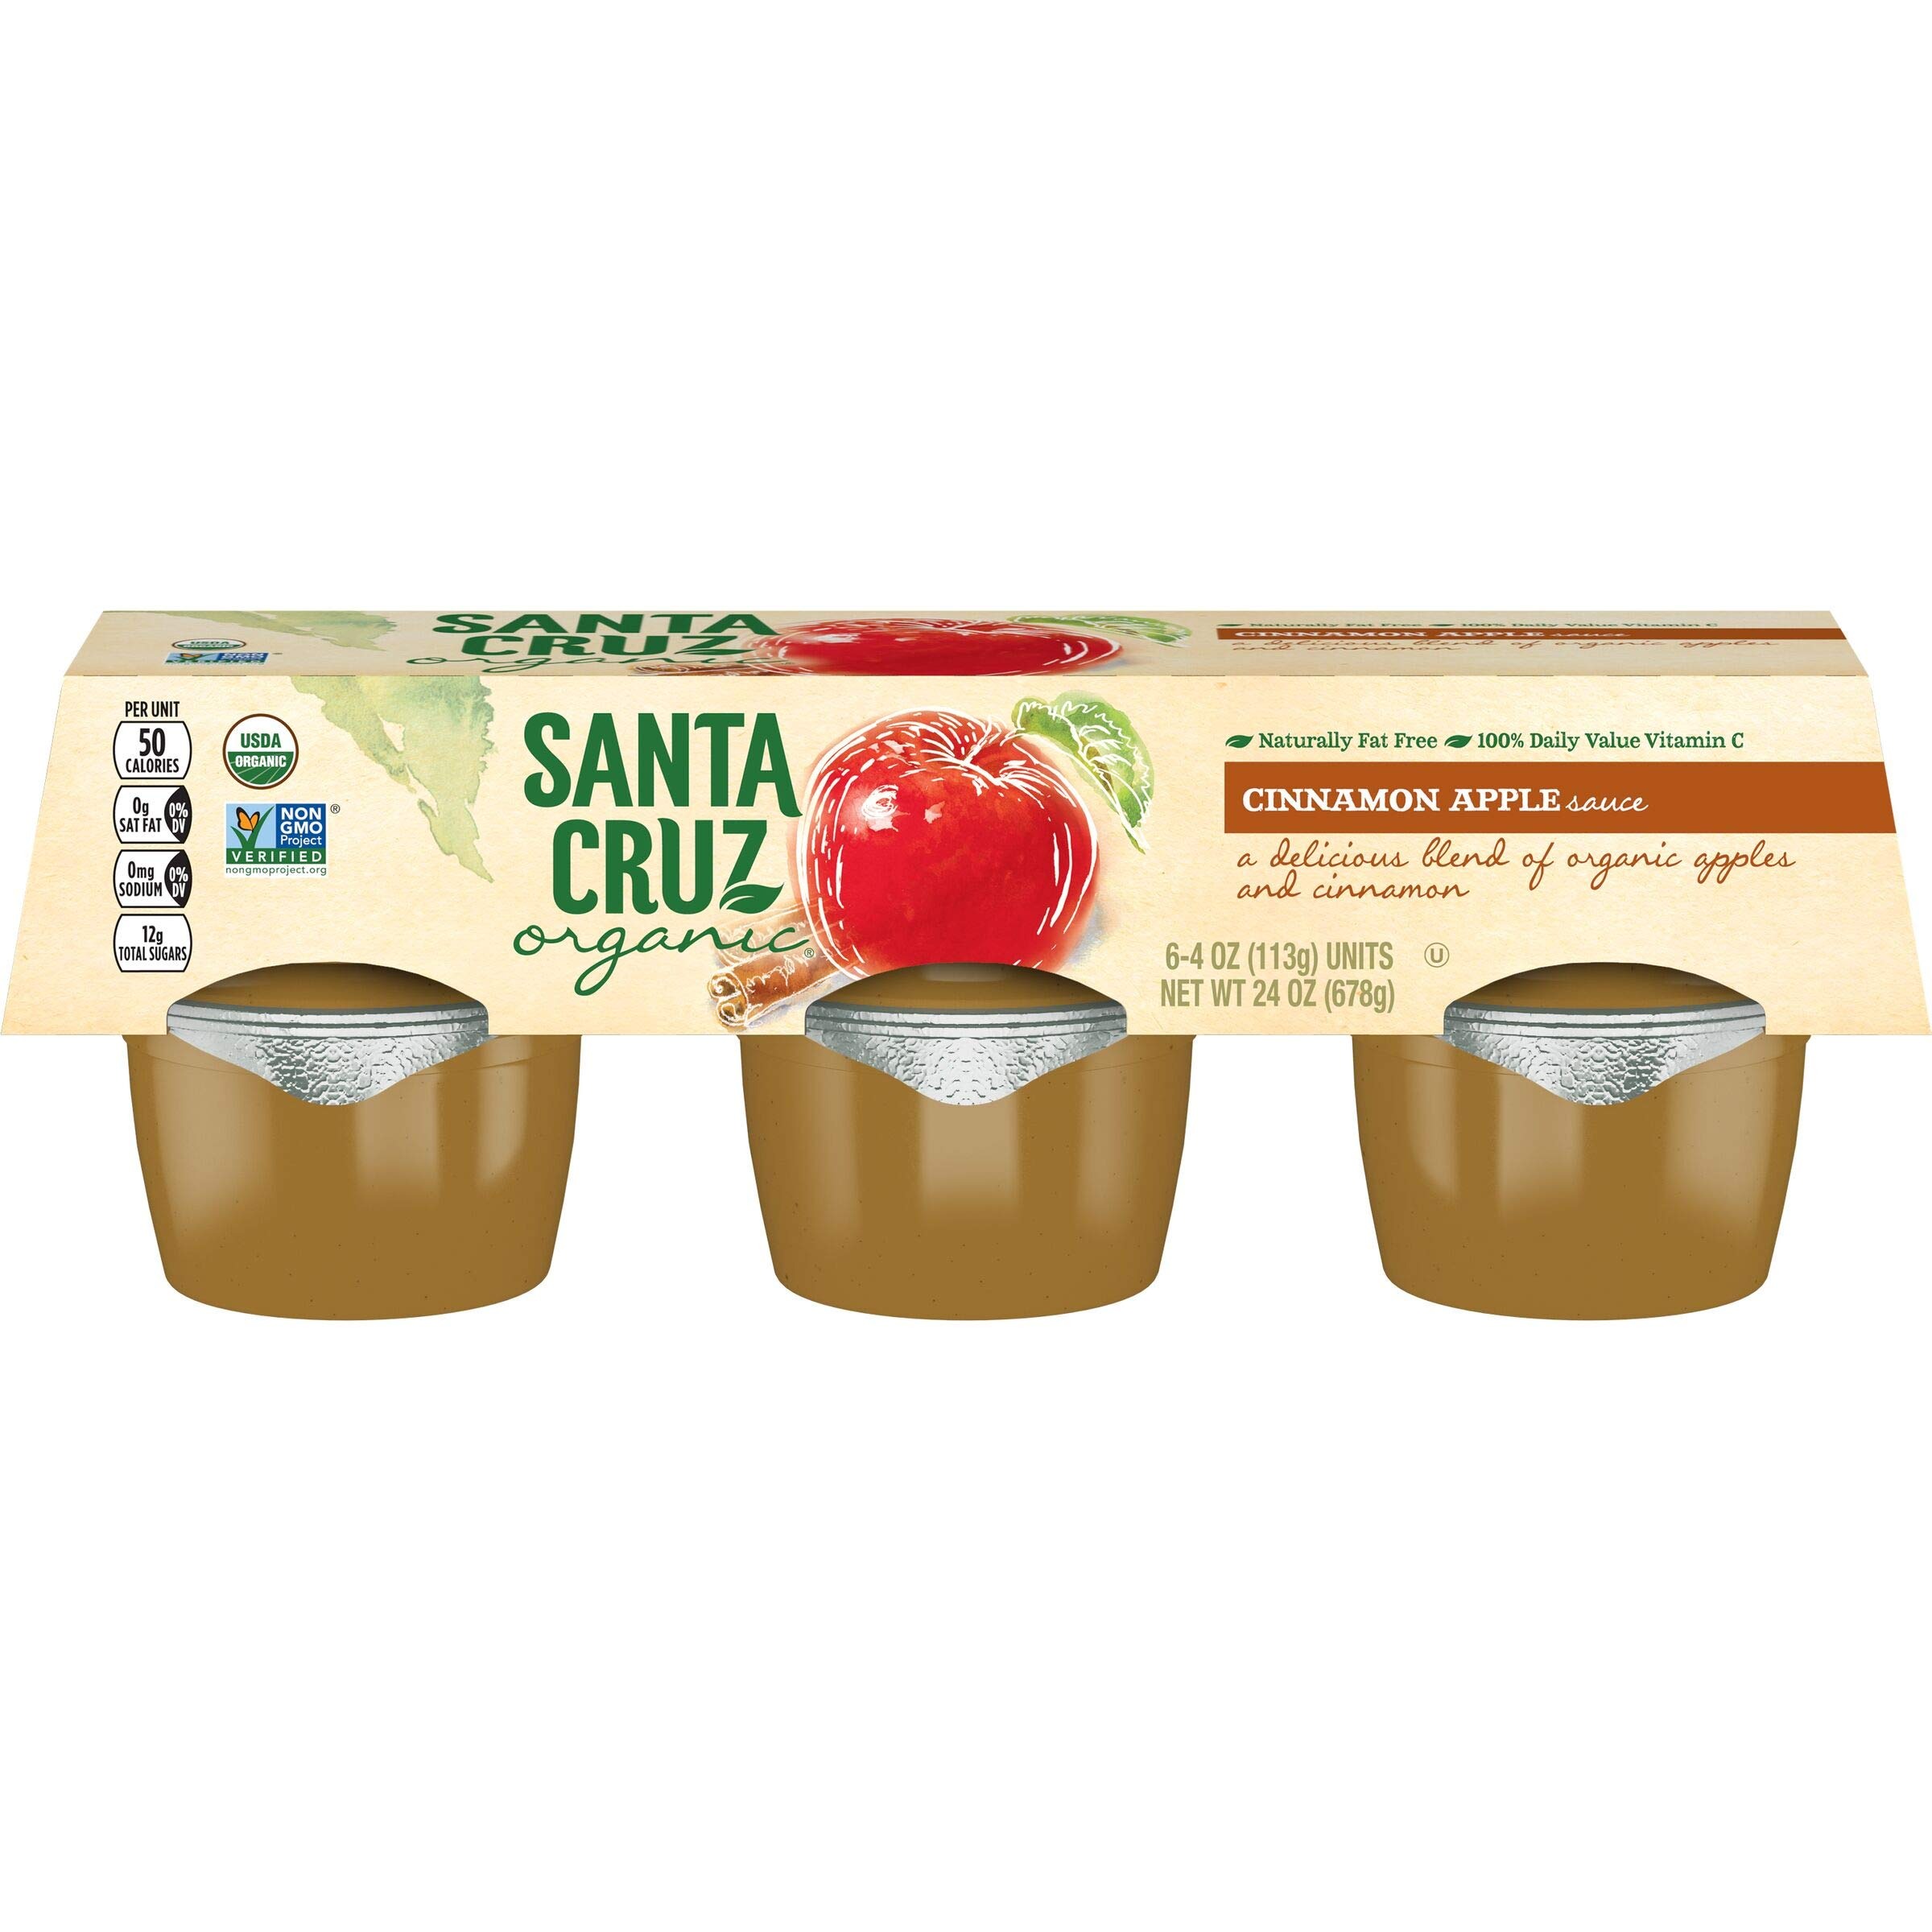
Item Name: Santa Cruz Organic Cinnamon Apple Sauce, 6-4 Ounce Cups (Pack of 4)
Bullet Point 1: All organic
Bullet Point 2: Easy cups for on the go
Bullet Point 3: A family favorite
Bullet Point 4: Naturally low in fat
Bullet Point 5: Pack of 4 12-ounce bags
Value: 96.0
Unit: Ounce

Price: 7.295